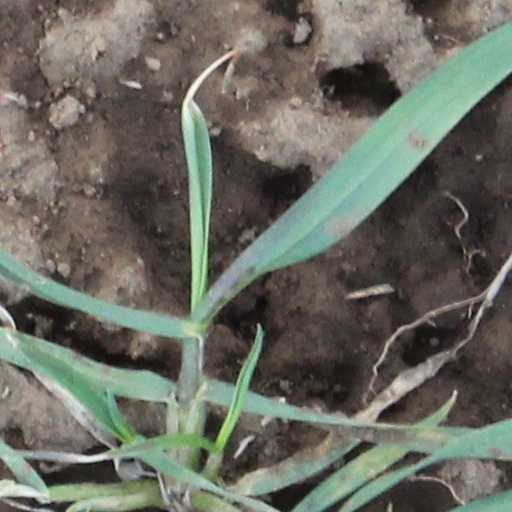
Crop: wheat